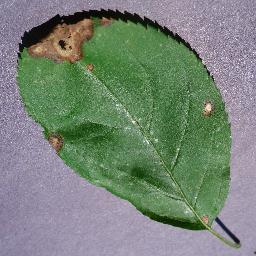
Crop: apple
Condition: black_rot